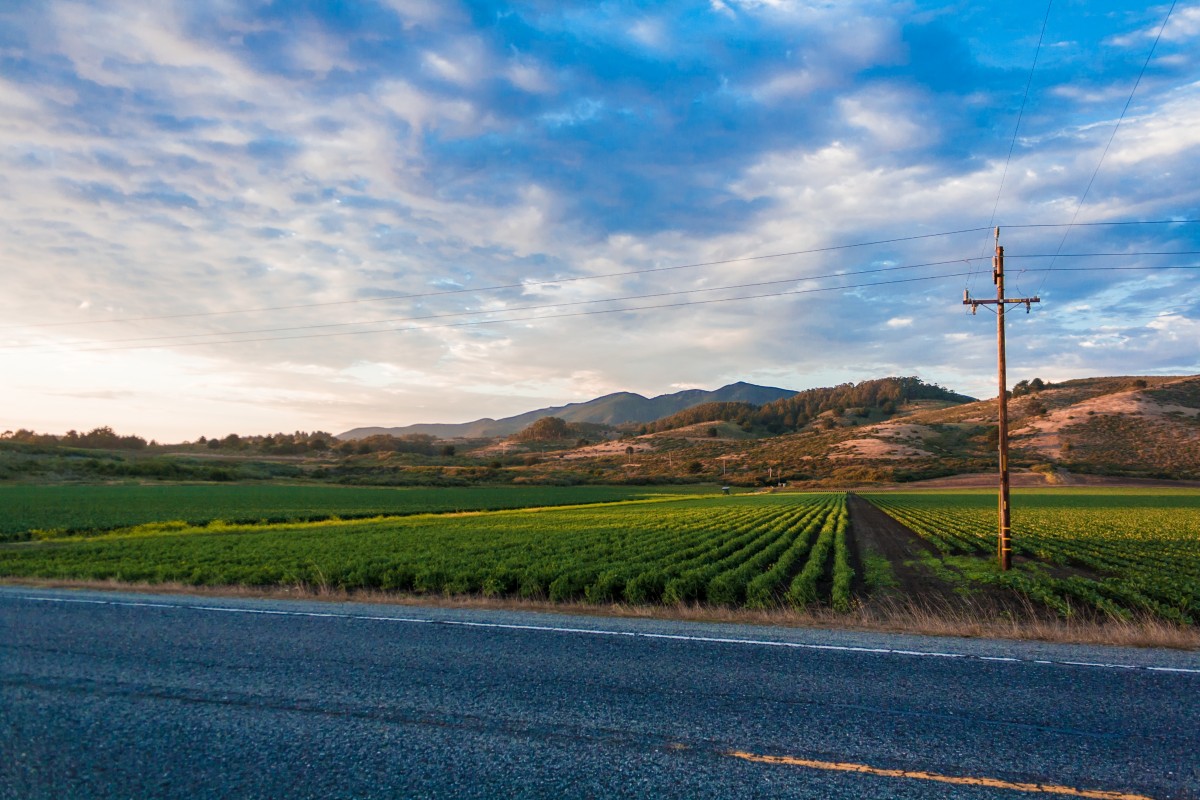
Tags: nature, grass, horizon, cloud, sky, road, prairie, sunlight, morning, hill, highway, wind, mountain range, dusk, crop, power line, agriculture, plain, rural area, paddy field, meteorological phenomenon